Harbour porpoise

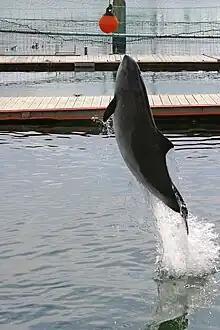
A harbour porpoise in captivity in Denmark. The individuals at the center were rescued after being injured following entanglement in fishing gear, showing the danger nets can represent to the species

Harbour porpoises were traditionally hunted for food, as well as for their blubber, which was used for lighting fuel. Among others, hunting occurred in the Black Sea, off Normandy, in the Bay of Biscay, off Flanders, in the Little Belt strait, off Iceland, western Norway, in Puget Sound, Bay of Fundy and Gulf of Saint Lawrence. The drive hunt in the Little Belt strait is the best documented example. Thousands of porpoises were caught there until the end of the 19th century (it was banned in 1899), and again in smaller scale during the shortages that occurred in World War I and World War II. A similar, short-lived re-emergence of hunting during the world wars happened in Poland and the Baltic countries. Currently, the species is only hunted as part of the traditional Inuit hunt in the Arctic, notably in Greenland. In prehistoric times, harbour porpoises were also hunted in many areas, for example by the Alby People of the east coast of Öland, Sweden.